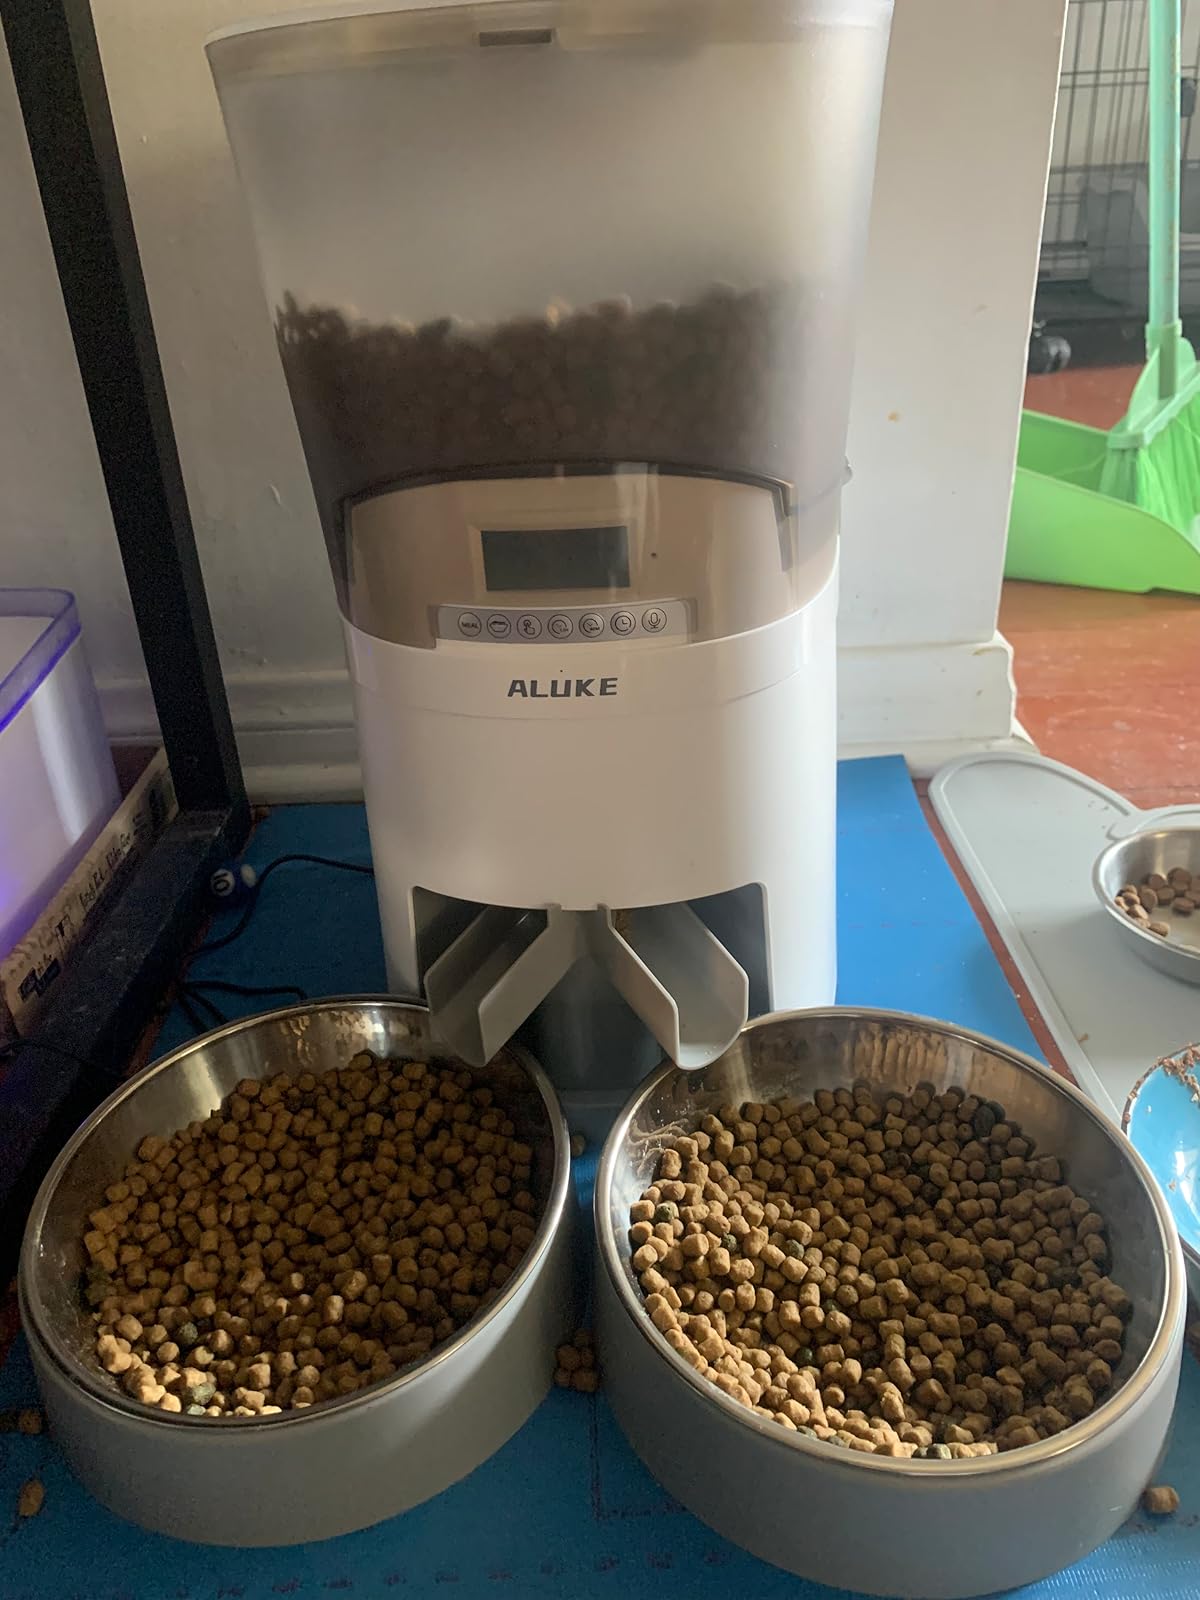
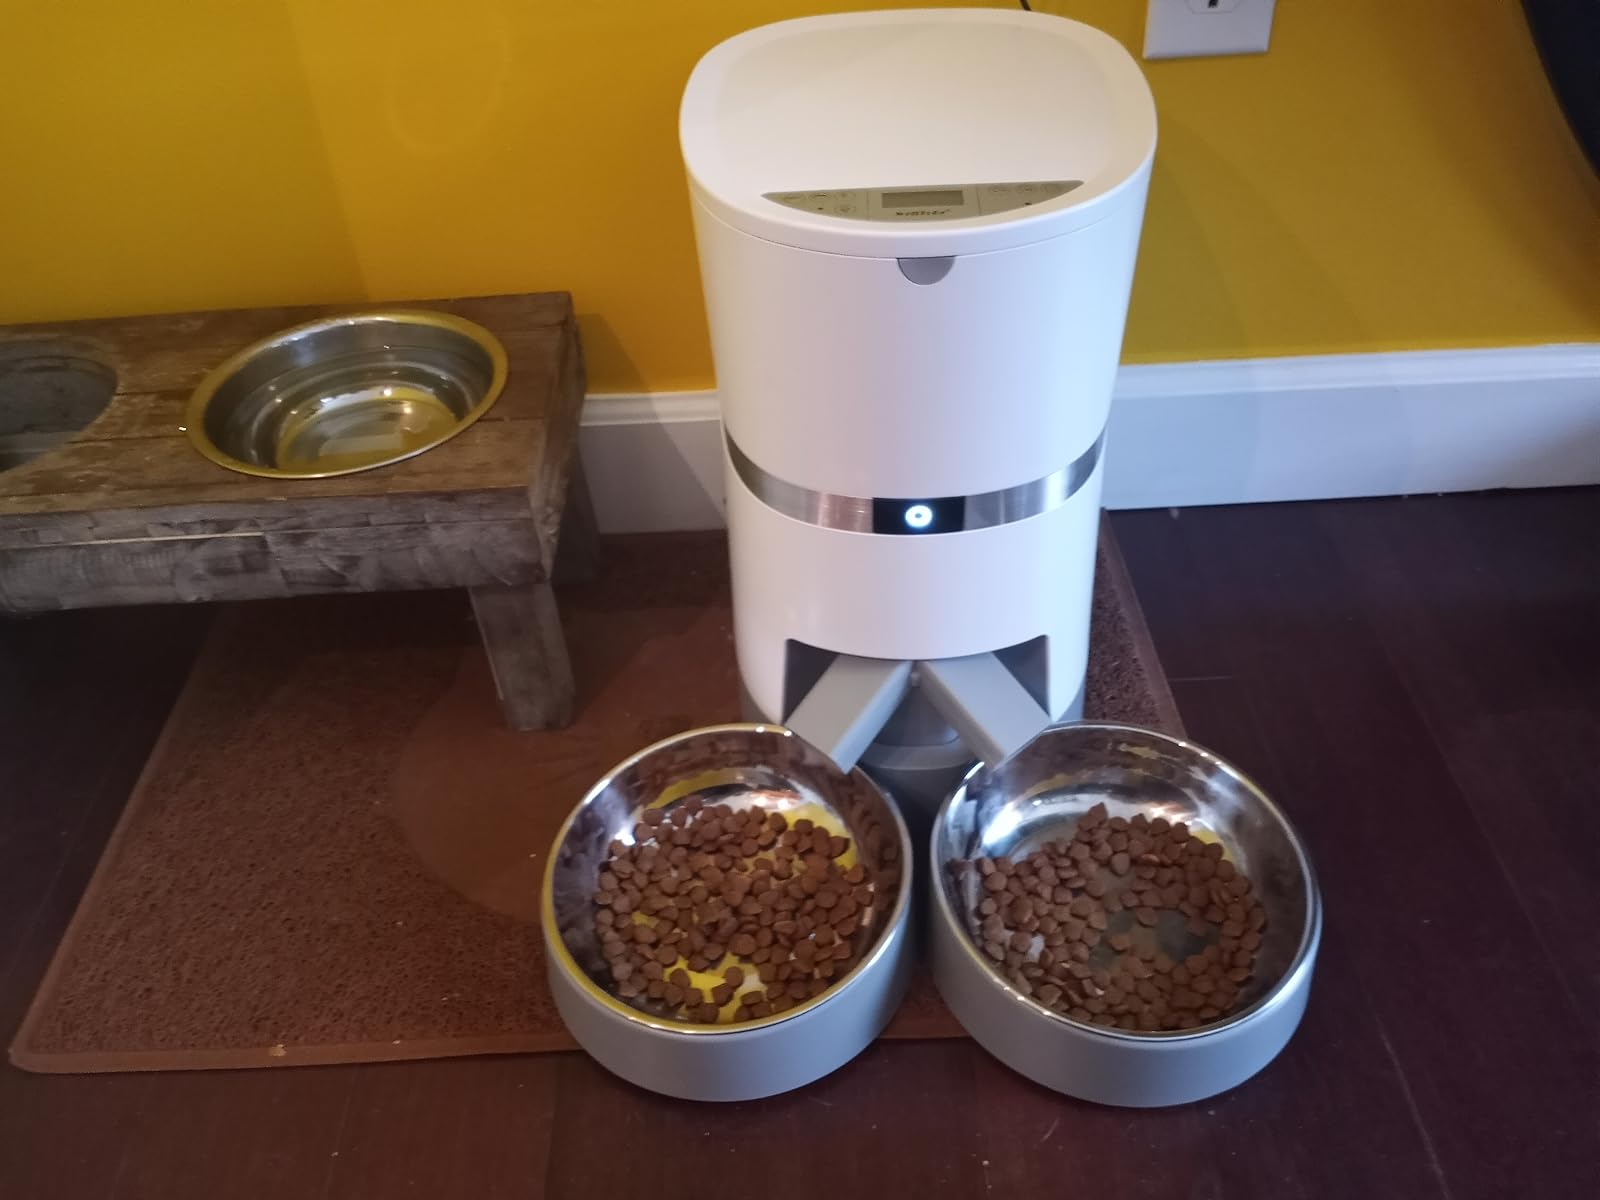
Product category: items_feeder
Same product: no